Norma Elizabeth Boyd

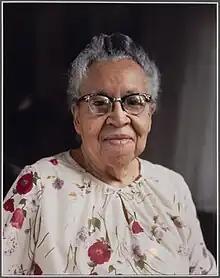
Norma Boyd c. 1982

Norma Boyd was named as a United Nations observer in 1949. She took part in several committees, such as the Advisory Committee to the American Delegate to the Inter-American Council of Women, the Pan-American Liaison Committee, and the East-West Association.